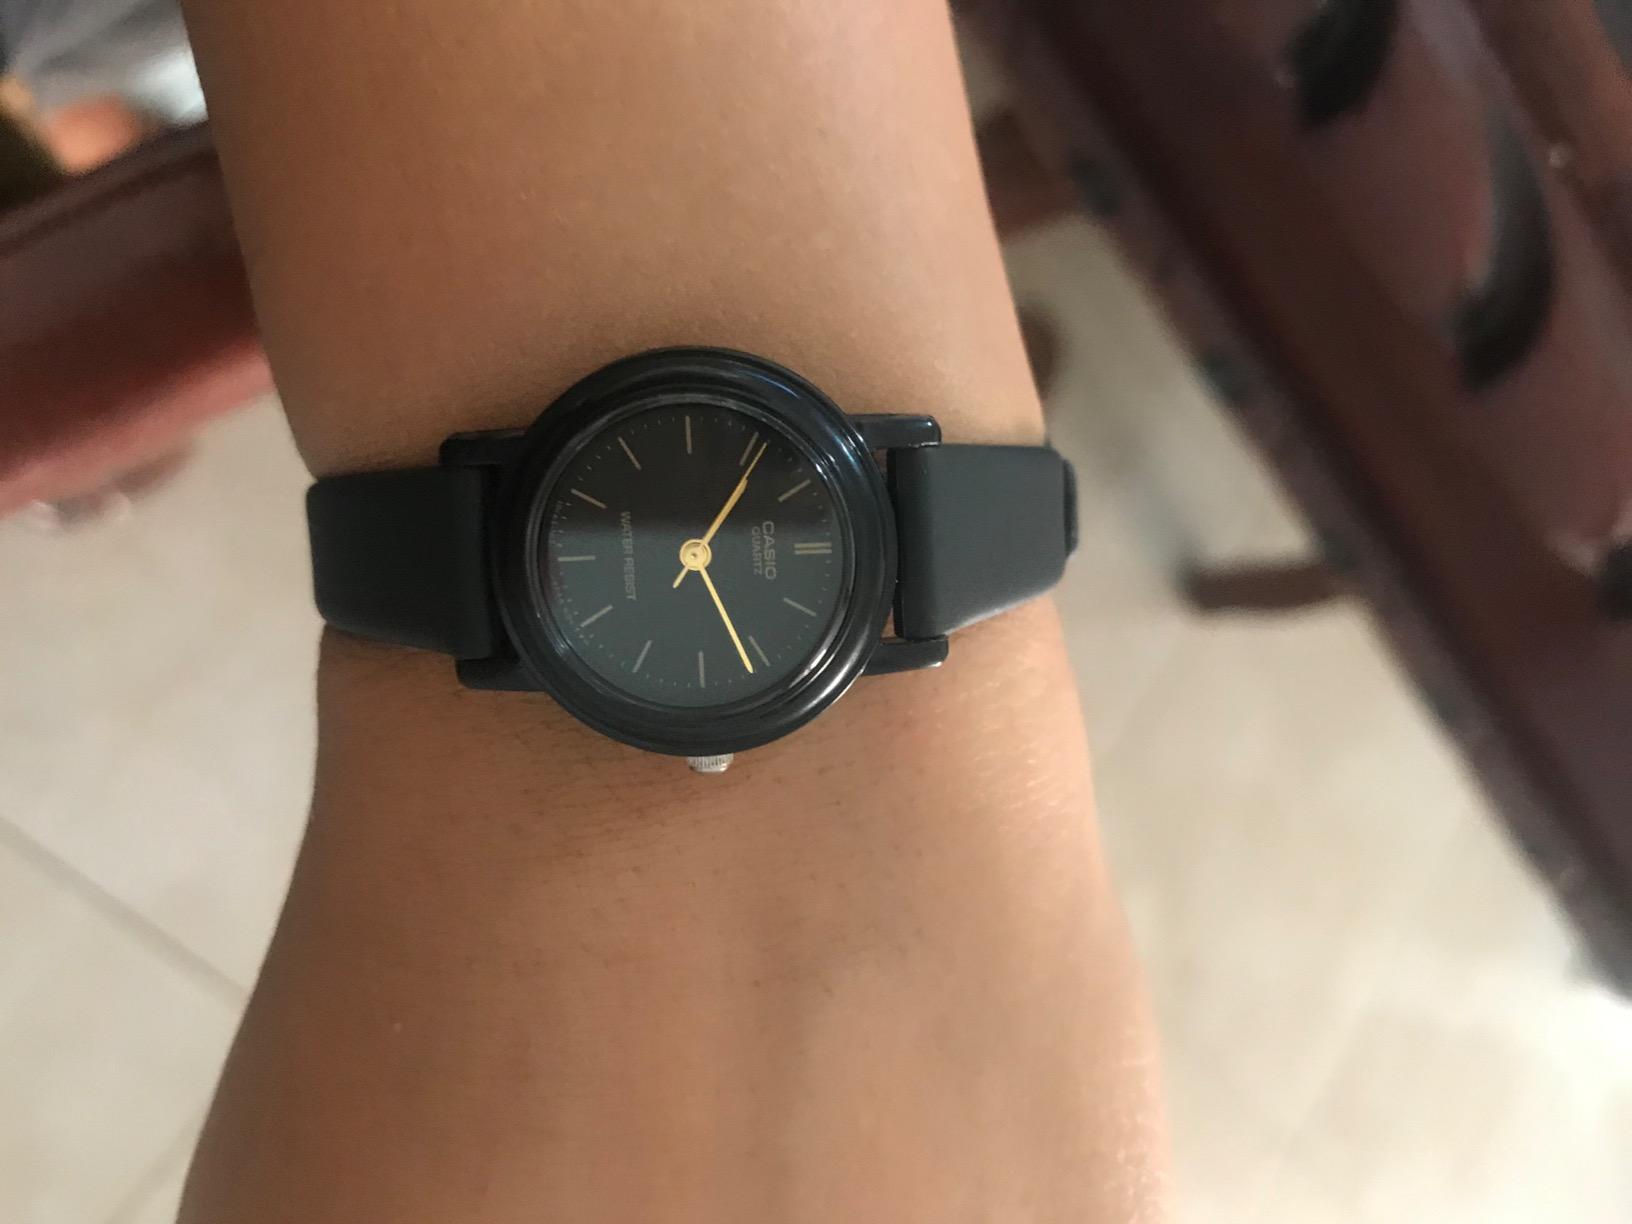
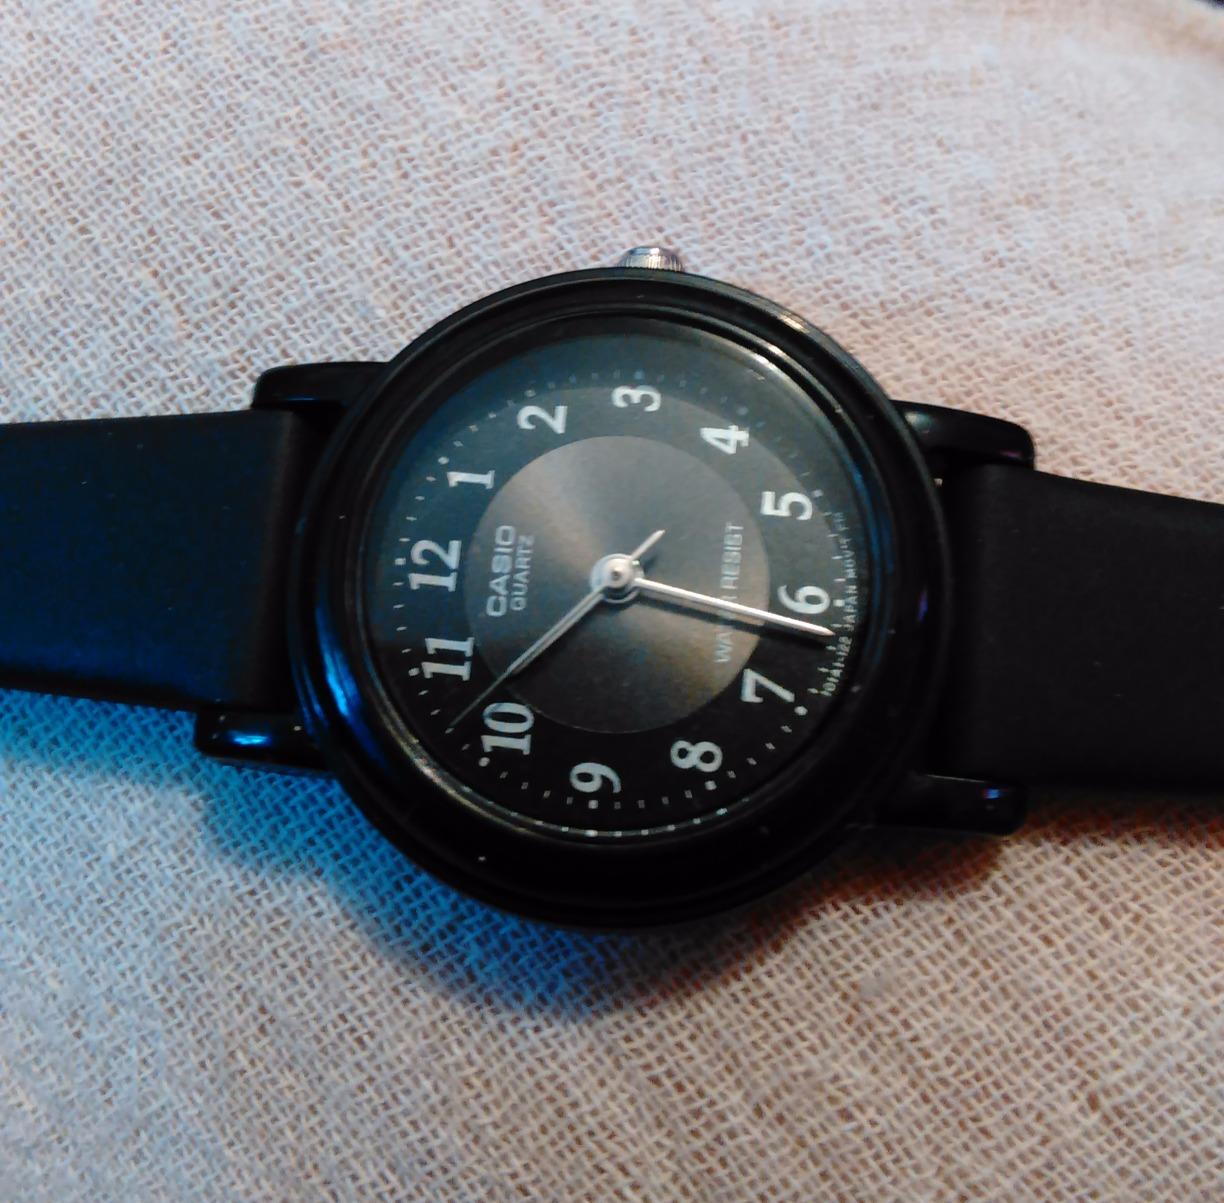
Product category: accessories_watch
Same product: no